Víctimas del Pecado

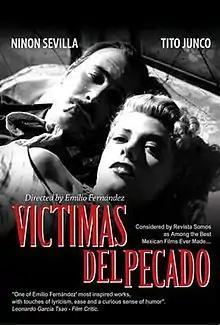

Víctimas del Pecado (Victims of Sin) is a 1951 Mexican drama film directed by Emilio Fernández and starring Ninón Sevilla. It was shot at the Churubusco Studios in Mexico City.